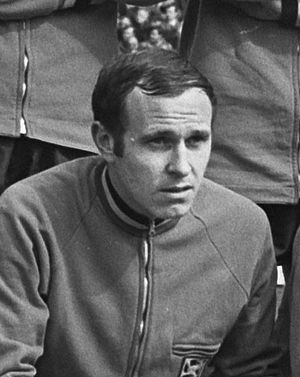
Jean Dockx
Jean Baptiste Dockx var en belgisk fodboldspiller og -træner.